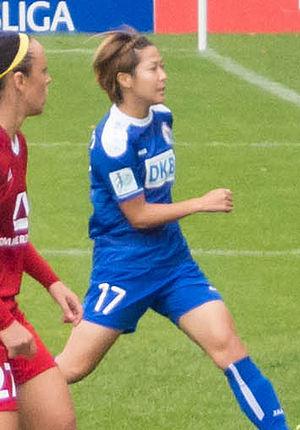
Asano Nagasato est une joueuse de football japonaise née le 24 janvier 1989 à Atsugi dans la préfecture de Kanagawa.